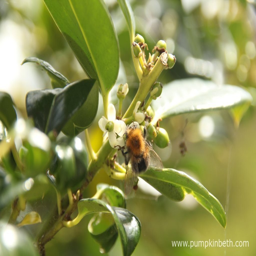
flower over a prolonged period , which is very beneficial for bees and other pollinating insects .